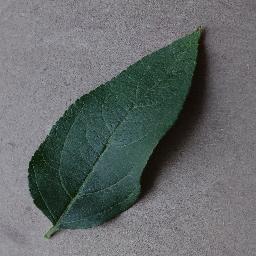
Label: Apple___healthy